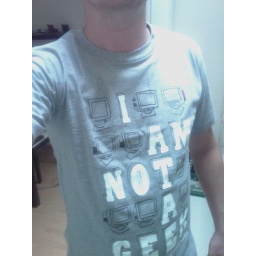
@wakoopa rocks heb gewoon een te gek gaaf shirt van @robertgaal in de post!